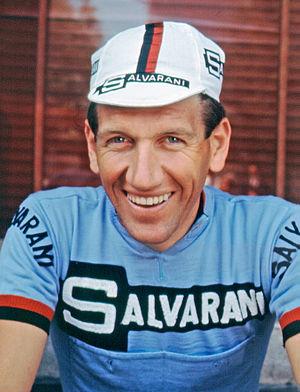
Vittorio Adorni est un ancien coureur cycliste italien, qui fut professionnel de 1962 à 1970.